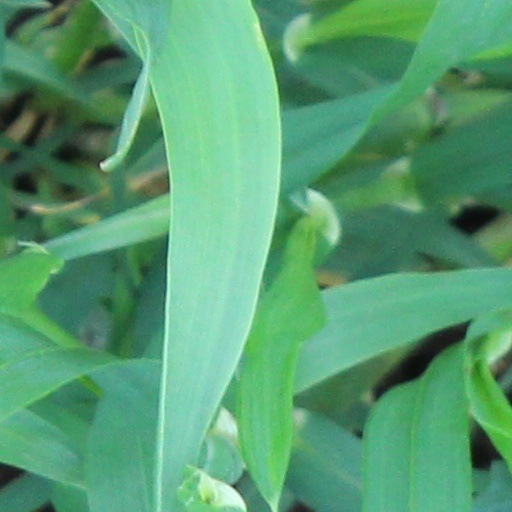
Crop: wheat